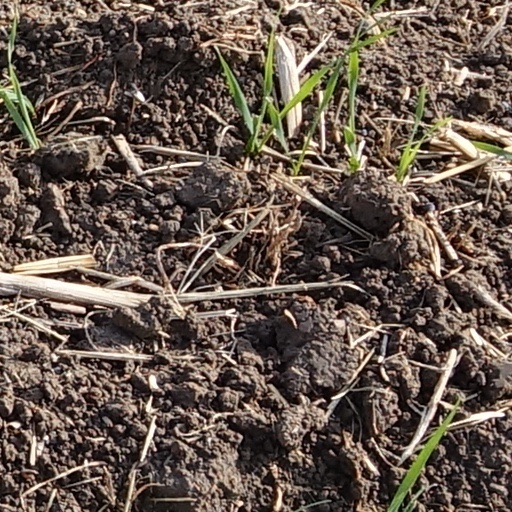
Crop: wheat